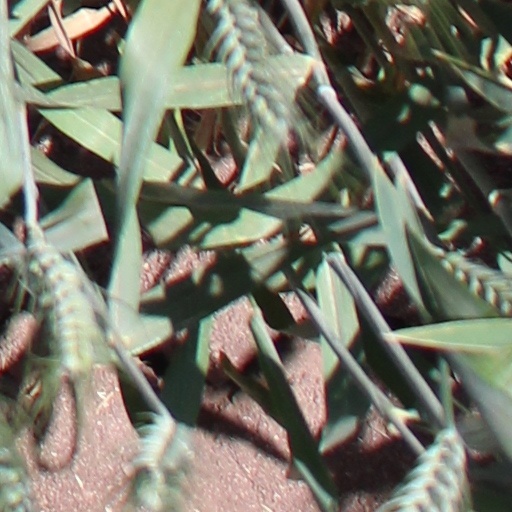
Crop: wheat